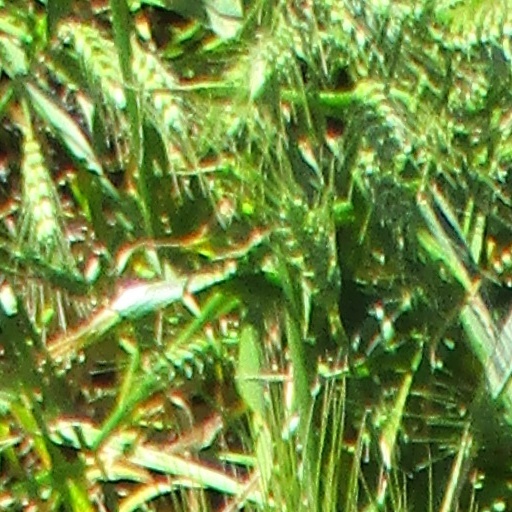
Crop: wheat